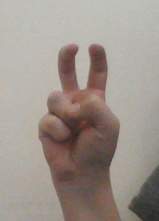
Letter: toot